Ketevan the Martyr

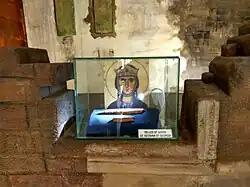
Remains of Queen Ketevan in Goa.

In 2008, it was discovered that Graça Convent in Lisbon, Portugal contained a previously unknown, large panoramic azulejo depicting Queen Ketavan's martyrdom in Persia. The scenes were based on accounts of her martyrdom by Portuguese Augustinian missionaries who witnessed her death. Panoramic tilework was in a state of disrepair and Georgia offered thousands of euros for repairs.